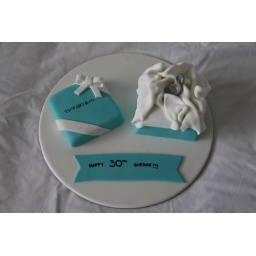
Both the box and the lid are made from buttercake. With an 'S' initial pendant place in the box.